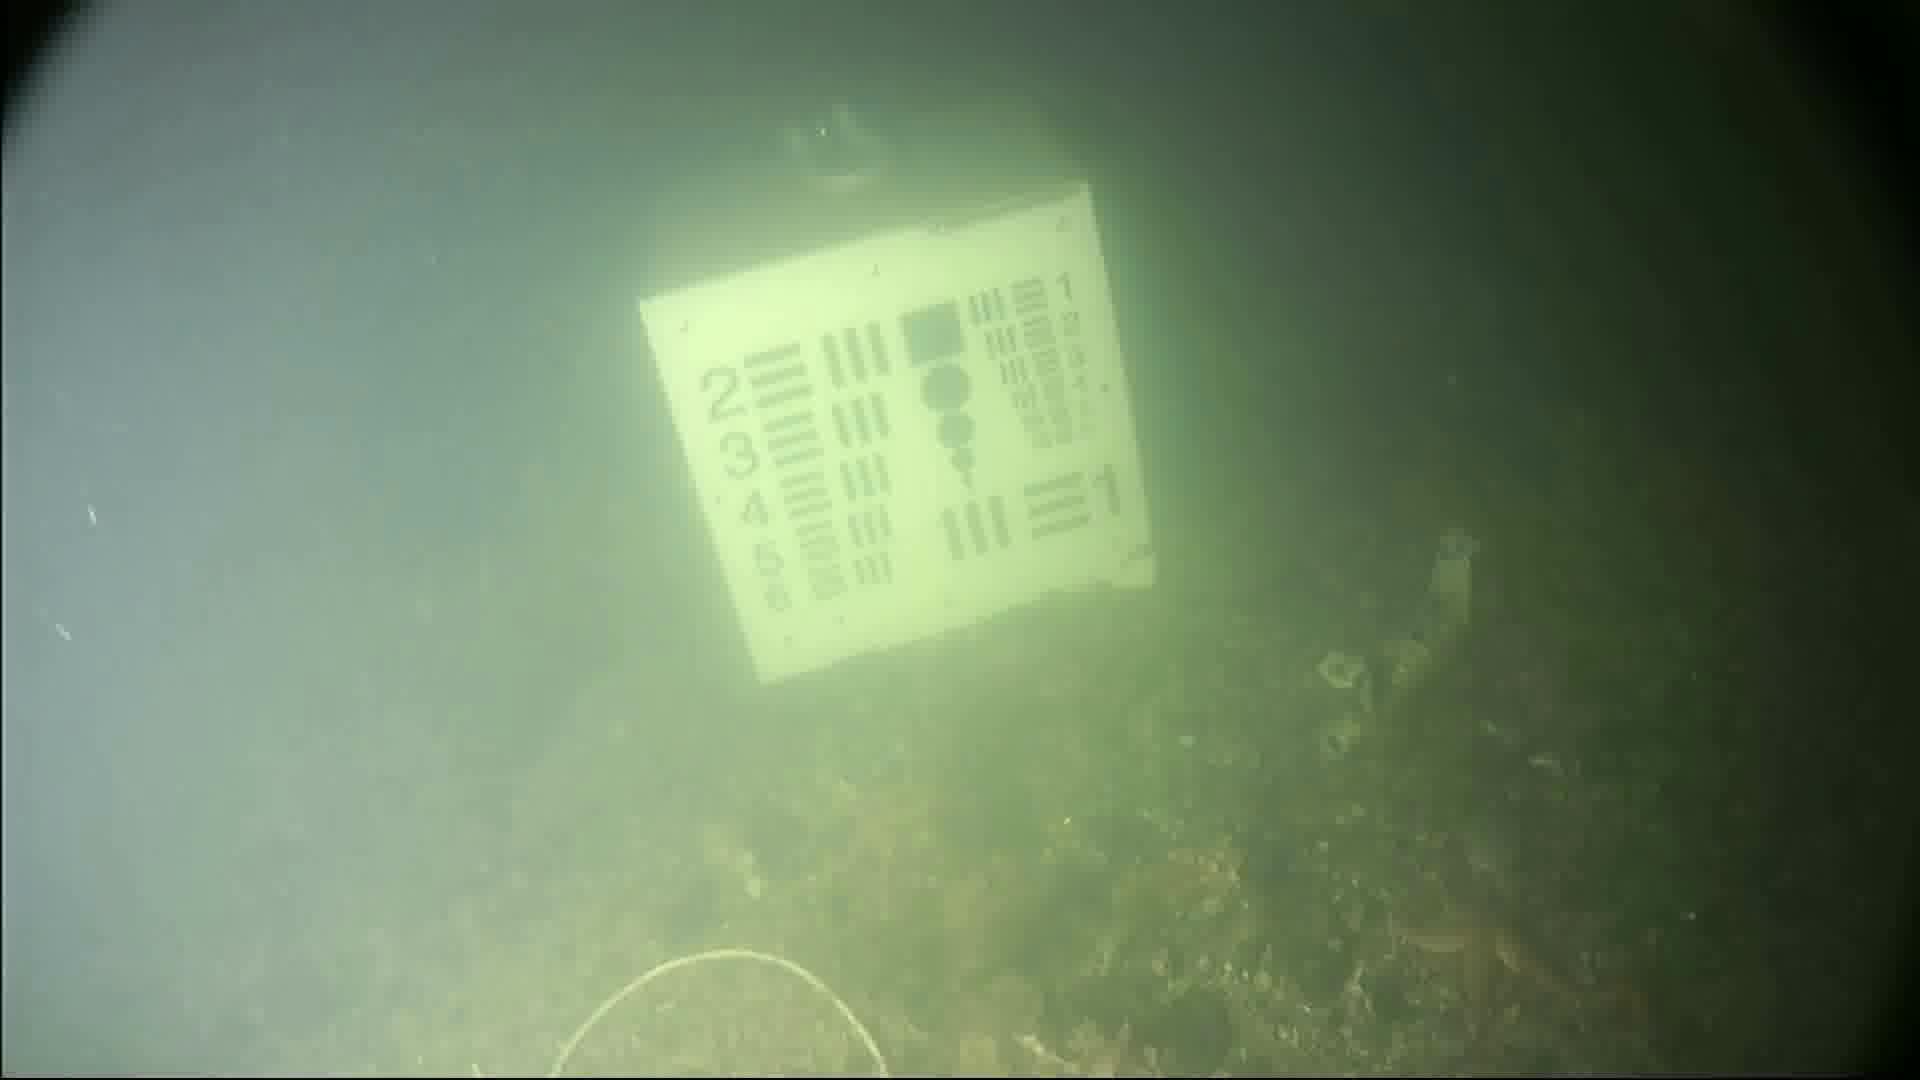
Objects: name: starfish